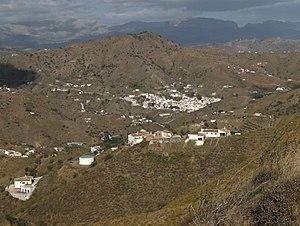
Almáchar est une commune de la province de Malaga dans la communauté autonome d'Andalousie en Espagne.